Quentin Richardson

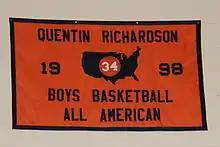
Richardson's high school All-American banner at Whitney M. Young Magnet High School

In 1992, Richardson lost his mother to breast cancer, his grandmother to natural causes, and also his brother, Bernard, who was shot and killed in Chicago, aged 23. Another of Richardson's brothers, Lee Jr., was murdered on December 5, 2005, in Chicago during a robbery. Richardson has another older brother, Cedric, and one older sister Rochelle. Richardson is also the cousin of multi entrepreneur Dean Richardson.